Jordan Staal

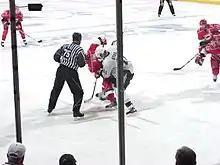
Jordan Staal (centre foreground) fights over control of the puck with older brother Eric Staal (centre background) during the 2009 Stanley Cup playoffs.

Before becoming teammates in Carolina, Jordan and Eric have played together on one occasion prior, as part of Team Canada's 2007 World Championship gold medal-winning team, while also competing against each other in the NHL, including their high-profile matchup in the 2009 Eastern Conference Finals. He has also met Marc's New York Rangers in the 2008 playoffs. Jordan has eliminated his brothers with the Penguins in both instances. Jordan has become the second brother to win a Stanley Cup (Pittsburgh 2009) behind older brother Eric (Carolina 2006).